Rockville Park Historic District

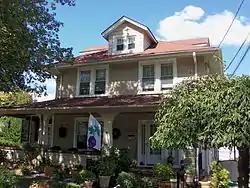
Rockville Park Historic District, September 2012

The Rockville Park Historic District is a national historic district in Rockville, Montgomery County, Maryland. The neighborhood was platted in 1884 along the B&O Railroad Metropolitan Branch. It is associated with the suburban development of Rockville with the extension of the railroad in 1873 and increased middle-class home ownership in the late 19th century. Its northern boundary is Baltimore Road, which is one of Montgomery County's historic roads. Three early developers of the district include William Reading, Washington Danenhower, and Joseph Reading. It is home to a diversity of residential forms and architectural styles, including Victorian, American Foursquare, bungalow, and Minimal Traditional houses from the 1950s.